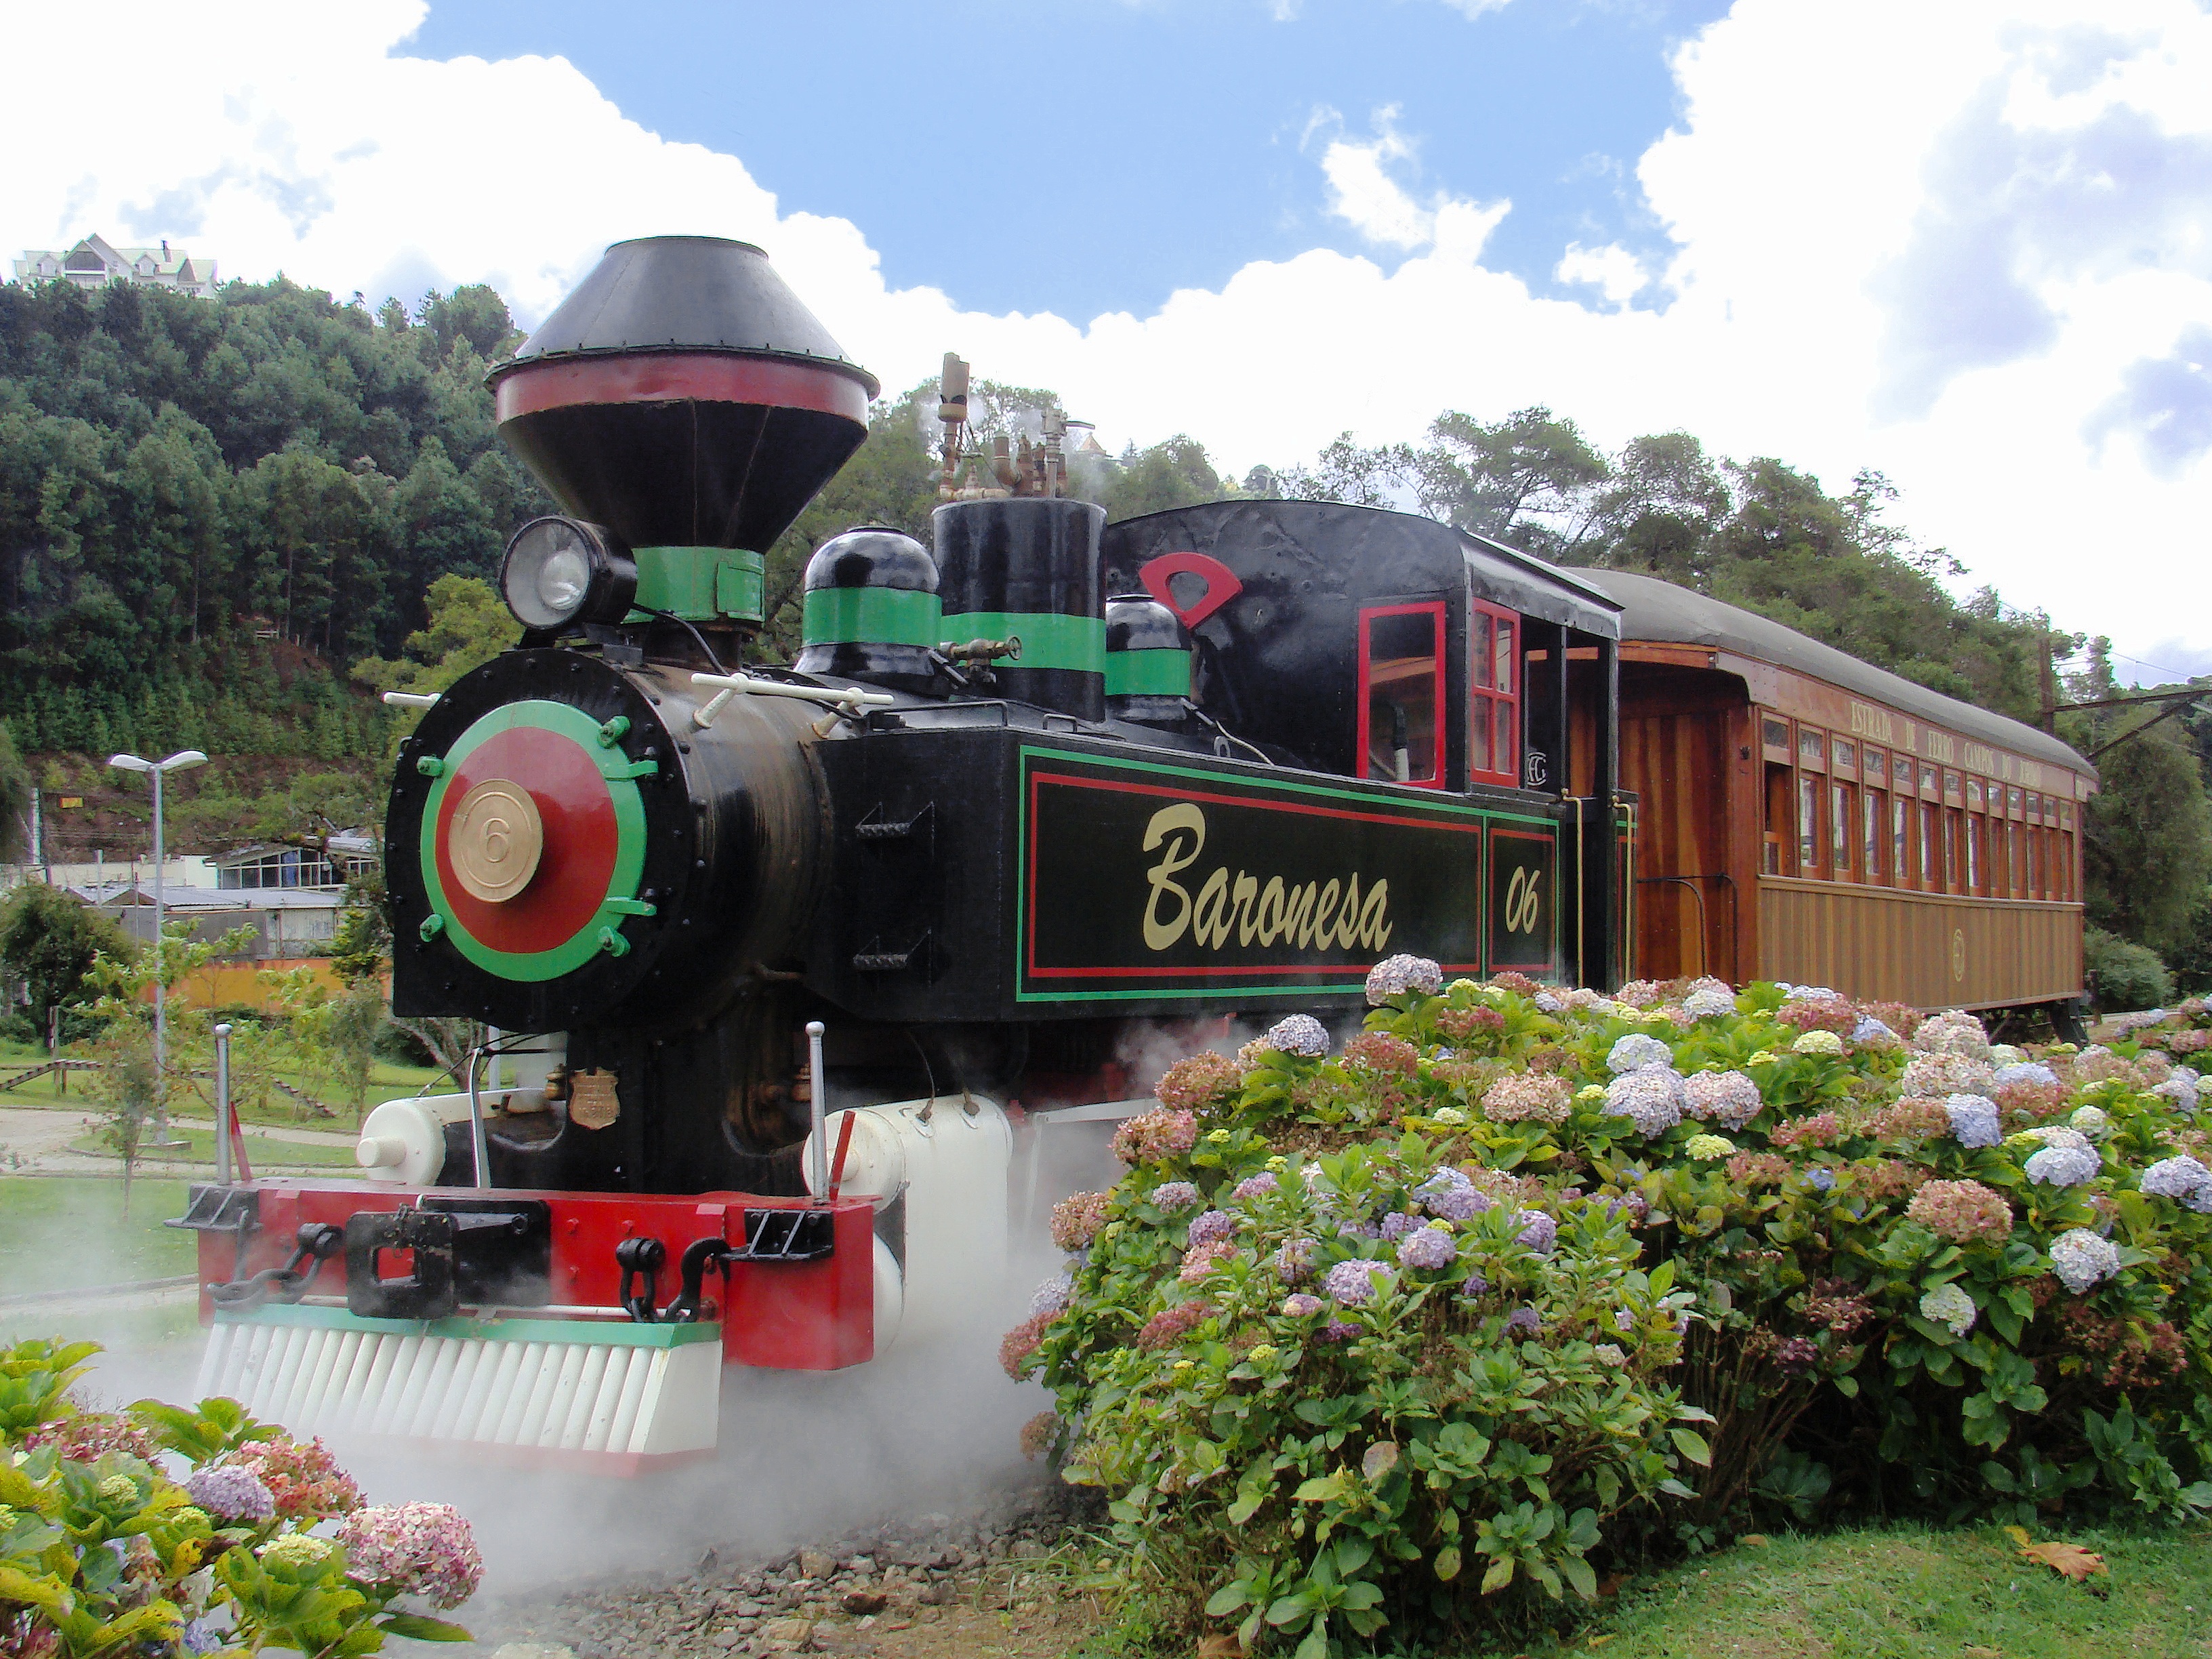
farm, train, smoke, transport, vehicle, hydrangea, flowers, locomotive, steam engine, rail transport, land vehicle, rolling stock, railroad car